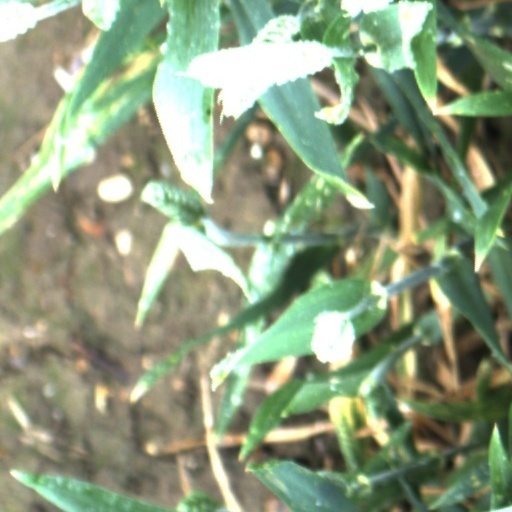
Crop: wheat